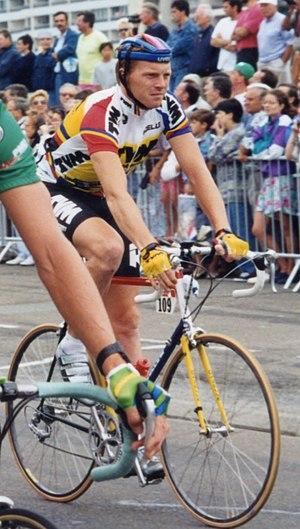
John Talen lors du Tour de France 1993
John Talen, né le 18 janvier 1965 à Meppel, est un ancien coureur cycliste néerlandais.